List of mountains in Iran

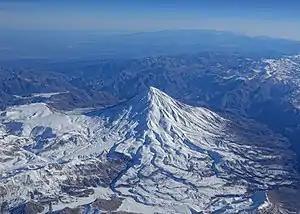
Damavand mount in Mazandaran

The highest mountains in Iran include Damavand, Alam-Kuh, Sabalan, Takht-e Soleyman, Azad Kuh, Zard-Kuh, and Shir Kuh.